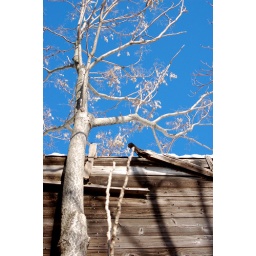
i actually thought the sight of this tree against the collapsing building was a strangely beautiful sight